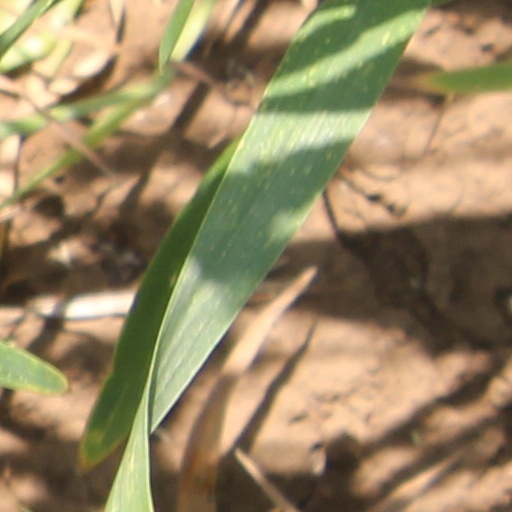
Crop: wheat